Dorothea Dandridge Henry

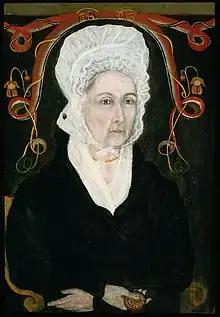

Dorothea Henry ("née" Dandridge; September 25, 1757 – February 14, 1831) was the wife of Patrick Henry. Upon their marriage while he was in office, she served as the first and sixth First Lady of Virginia during Henry's terms as governor, from 1777 to 1779 and 1784 to 1786.